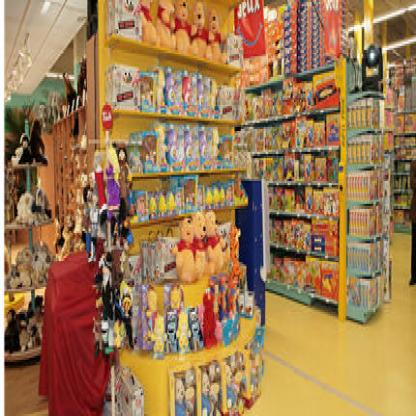
Scene: Indoor